Hella

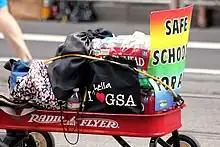

Hella is an American English slang term originating in and often associated with San Francisco's East Bay area in Northern California, possibly specifically emerging in the 1970s African-American vernacular of Oakland. It is used as an intensifying adverb such as in "hella bad" or "hella good". It was eventually added to the "Oxford English Dictionary" in 2002, citing a 1987 first use in the "Toronto Star". It is possibly a contraction of the phrase "hell of a" or "hell of a lot [of]", in turn reduced to "hell of", though some scholars doubt this etymology since its grammatical usage does not align with those phrases; or of "hellacious". It often appears in place of the words "really", "a lot", "totally", "very", and in some cases, "yes". Whereas "hell of a" is generally used with a noun, according to linguist Pamela Munro, "hella" is primarily used to modify an adjective such as "good".